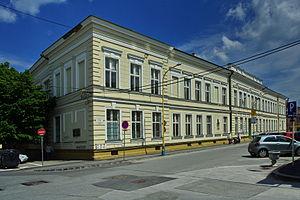
Košice, appelée parfois Cassovie en français sur la base du nom latin Cassovia, est la deuxième ville de Slovaquie par sa population et était la cinquième de l'ancienne Tchécoslovaquie.